2009 Collier Township shooting

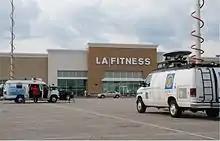
The scene in Collier Township at an LA Fitness center where the shooting took place on August 4, 2009

The Collier Township shooting, also referred to as the Bridgeville LA Fitness shooting, was a mass shooting and murder-suicide that took place on August 4, 2009, in an LA Fitness health club in Collier Township, a suburb of Pittsburgh, Pennsylvania. The attack resulted in four deaths, including the perpetrator, George Sodini, who killed himself. Nine other people were injured. The fitness center is approximately south of Pittsburgh, in the Great Southern Shopping Center, a strip mall located in the Kirwan Heights section of Collier Township, just outside of the borough of Bridgeville.